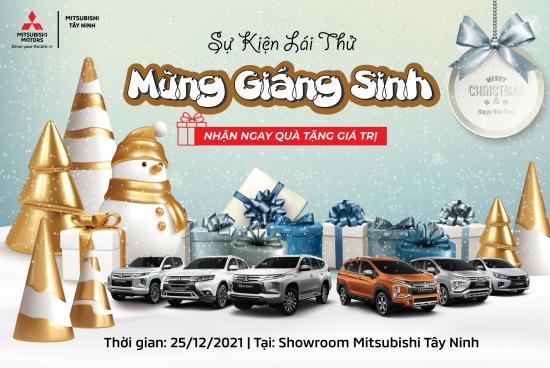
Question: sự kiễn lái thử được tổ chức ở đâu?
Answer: tây ninh